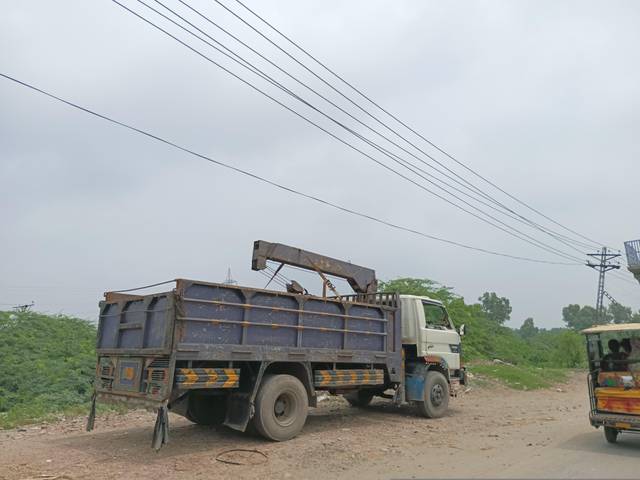
Region: Pakistan
Coordinates: 31.609, 74.347